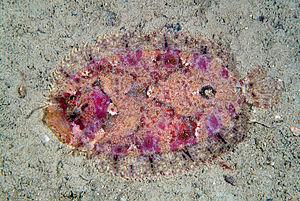
Les Scophthalmidae sont une famille de poissons pleuronectiformes, qui contient notamment les poissons appelés « turbots ».
Zeugopterus est un genre de poissons marins de la famille des Scophthalmidae.